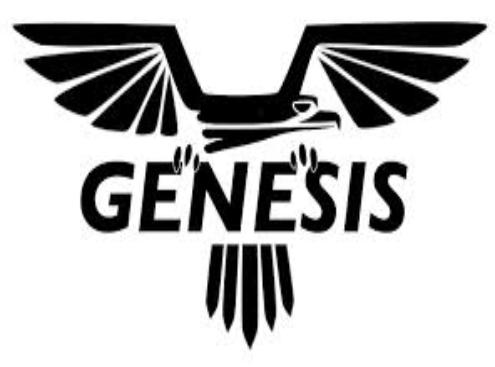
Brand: Genesis
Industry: Transportation